Shamila Shirzad

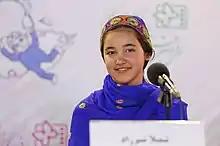
Shirzad at the 2020 International Film Festival for Children and Youth

Shamila Shirzad (born March 14, 2006) is an Afghan-Iranian actress. She rose to prominence for her role as Zahra in the acclaimed 2020 drama film "Sun Children", which was shortlisted at the 93rd Academy Awards for Best Foreign Language Film. Shirzad received a Crystal Simorgh nomination for Best Actress for her performance in "Calm Man" (2025).